HMHS Letitia (1912)

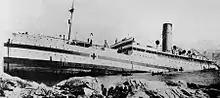
HMHS "Letitia" on the rocks around October 1917

The captain had used the navigational method of dead reckoning to estimate his position when he heard a whistle of an approaching pilot boat. The pilot came aboard to guide the "Letitia" through the fog, between the unseen buoys and into the harbour. The pilot continued the course, not realizing that the captain had incorrectly estimated the ship's position. Ten minutes after the pilot boarded the ship, the captain saw a dark area in fog approaching and ordered the ship full astern. The order however, came too late and the "Letitia" abruptly stopped as it ran aground on Portuguese Cove in Halifax Harbour. Lt. Col. Donald tried to reverse the engines to free the ship, but the holds were perforated, putting the ship in danger of breaking up if it did slide off the shoal, potentially sinking with the wounded still onboard.